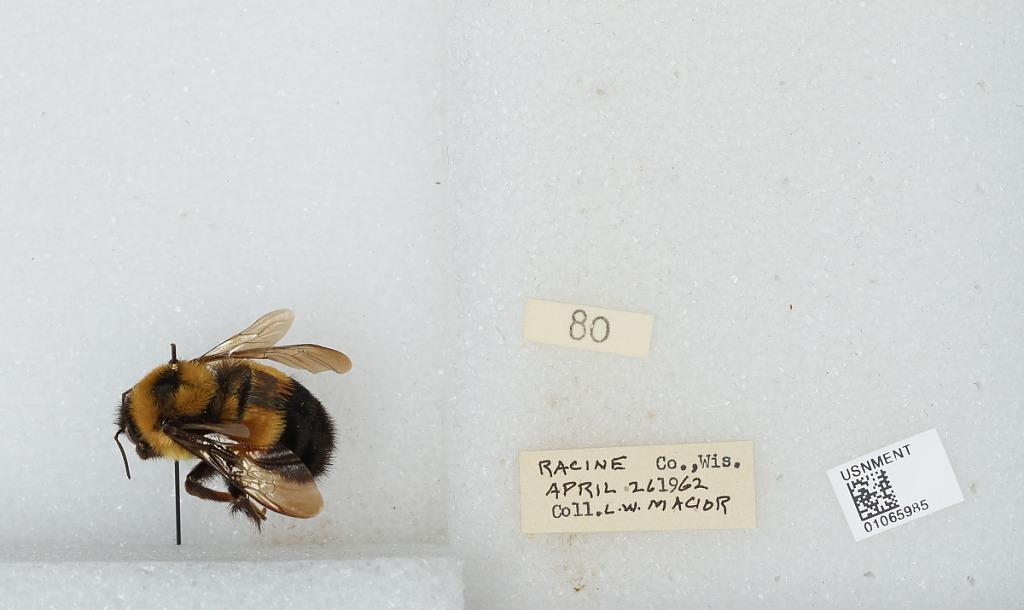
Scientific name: Bombus (Bombus) affinis Cresson
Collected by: L. Macior
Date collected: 1962-4-26
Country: United States
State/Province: Wisconsin
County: Racine
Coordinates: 42.78, -87.76